Powers House (Sidney, Maine)

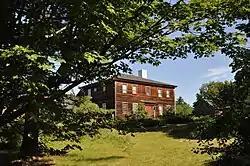

The Powers House is a historic house on West River Road in Sidney, Maine. Built about 1770, it is an important example of late Colonial architecture in the region. It was listed on the National Register of Historic Places in 1979.